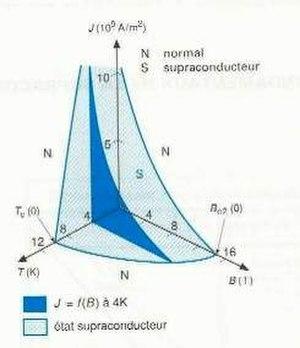
Les cryostats à bain Roubeau et les cryostats à bain Claudet sont des architectures cryogéniques permettant d'accéder à des températures inférieures ou égales à 2,2 K tout en restant à la pression atmosphérique.